List of Primetime Creative Arts Emmy Awards received by Netflix

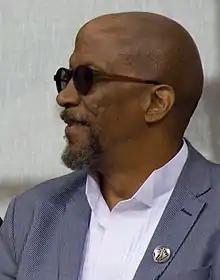
Reg E. Cathey was nominated three times for "House of Cards", winning once in 2015.

Netflix's only nomination for Outstanding Guest Actor in a Comedy Series was in 2015 for Jon Hamm in "Unbreakable Kimmy Schmidt".